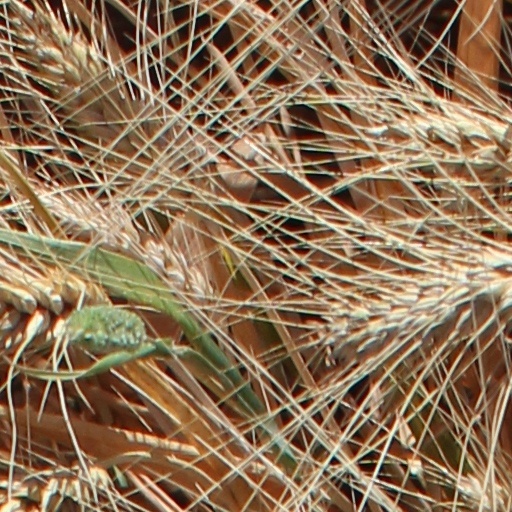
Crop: wheat